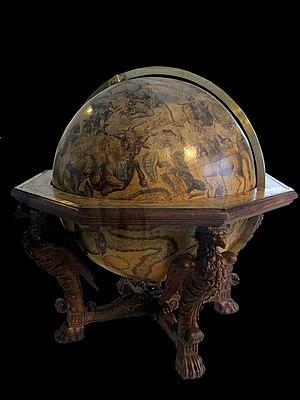
Globe céleste (H. 150 cm (globe et socle)
Arnould de Vuez est un peintre originaire de la Flandre, né à Saint-Omer en 1642 et mort à Lille en 1720. Il est actif à Lille de 1694 à 1720.